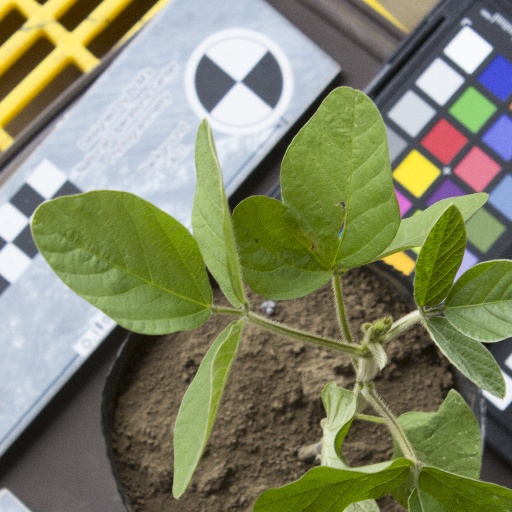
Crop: soybean